No. 297 Squadron RAF

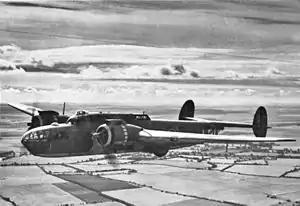
An example of the Armstrong Whitworth Albemarle as used by No. 297 Squadron

The squadron moved to RAF Station Stoney Cross on 25 August 1943, where they practiced parachute drops with the 8th Battalion, Parachute Regiment and 22 independent parachute regiment in preparation for the D-Day invasion. They then moved to RAF Station Brize Norton on 14 March 1944 to practice towing Horsa gliders in preparation for the capture of the Caen canal and Orne river bridges (now known as Pegasus Bridge) and the Merville Battery located on the Normandy coast overlooking Sword Beach. Their involvement in the D-Day operation was: